Jamileh Sorouri

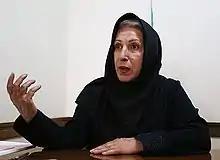
Portrait of Jamileh Sorouri

Jamileh Sorouri (born 8 March 1950) is an Iranian gymnast who participated in the 1964 Summer Olympics.